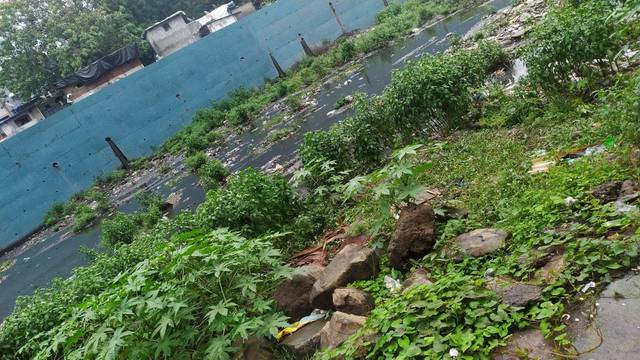
Region: India
Coordinates: 19.239, 72.857